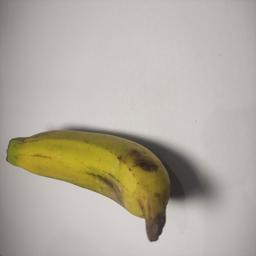
Banana variety: Sagor Kola